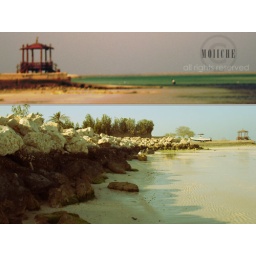
&amp;quot;Our memories of the ocean will linger on, long after our footprints in the sand are gone&amp;quot;